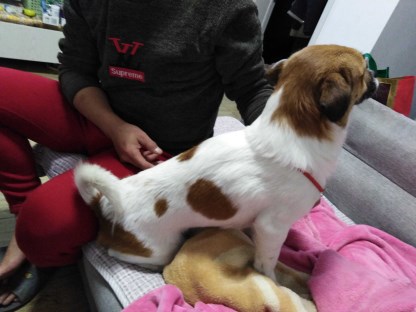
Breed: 3336-n000121-chinese_rural_dog